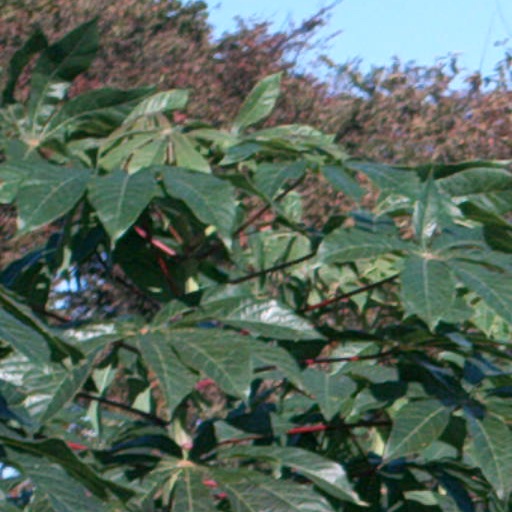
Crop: cassava